DMSA scan

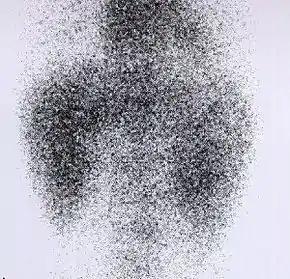
Decreased Tc-DMSA uptake in both kidneys, suggestive of renal failure.

A DMSA scan is a radionuclide scan that uses dimercaptosuccinic acid (DMSA) in assessing renal morphology, structure and function. Radioactive technetium-99m is combined with DMSA and injected into a patient, followed by imaging with a gamma camera after 2-3 hours. A DMSA scan is usually static imaging, while other radiotracers like DTPA and MAG3 are usually used for dynamic imaging to assess renal excretion.